MV Spirit of Chartwell

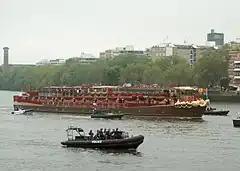
Decorated for the Thames Diamond Jubilee Pageant

For the Thames Diamond Jubilee Pageant in 2012 the vessel was lavishly decorated in red, gold and purple, reminiscent of royal barges of the 17th and 18th centuries. Among the additions were thousands of flowers, an ornate gilded prow sculpture of Old Father Thames carved and moulded in jesmonite, symbols of royalty, and a large red velvet banner with a royal coat of arms made of more than half a million gold-coloured buttons.